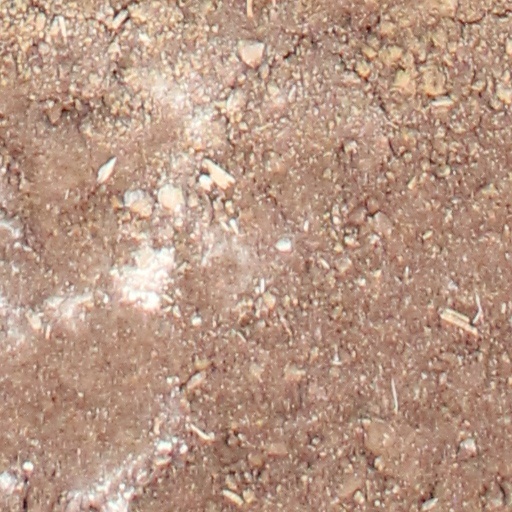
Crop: wheat